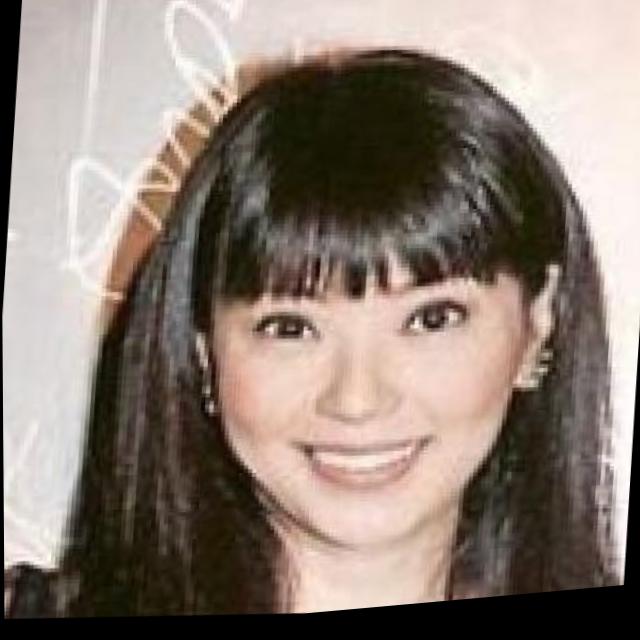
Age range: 21-44